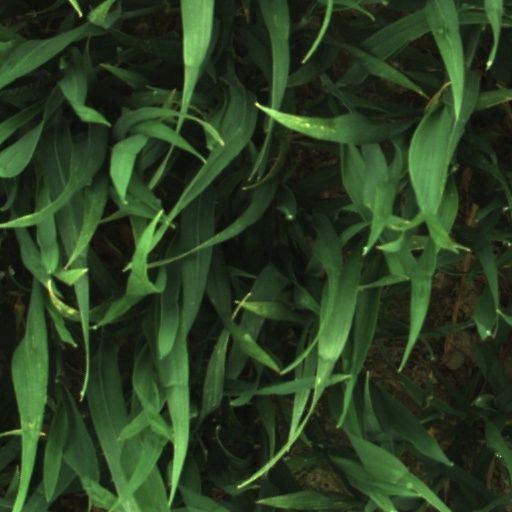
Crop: wheat